RK 62

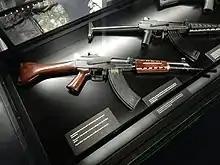
m/58

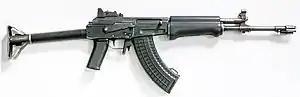
RK 62 with later version plastic furniture and Galil-type roll pin fastened buttstock

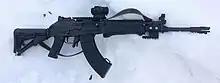
RK 62 M1

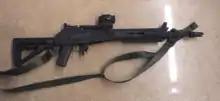
RK 62 M2

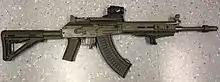
RK 62 M3

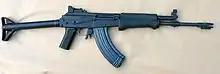
RK 62 76

RK 62 TP – a folding stock version, from the later batches of the RK 62, with a Galil-type buttstock attaching system and hinge. The hinge of the folding stock makes the rifle slightly longer than the standard RK 62 when the buttstock is extended.